São Paulo Revolt of 1924

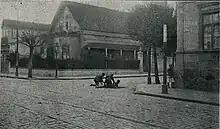

In Santos, plotters were left without guidance, also due to Isidoro's delay. There were telegrams with orders for captain lieutenant Soares de Pina, commander of the School of Sailor Apprentices and naval reservist training in Santos, and for lieutenant Luis Braga Mury, of the 3rd Coast Artillery Group of Itaipu Fort, both in the Baixada Santista. The telegrams were intercepted and uprising's leaders, arrested before they even received them.